Chris Hinze

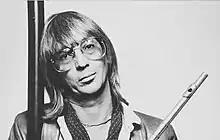
Chris Hinze (1982)

Christiaan Herbert "Chris" Hinze (born June 30, 1938, Hilversum, Netherlands) is a Dutch jazz and New age flautist.